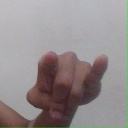
अक्षर: च